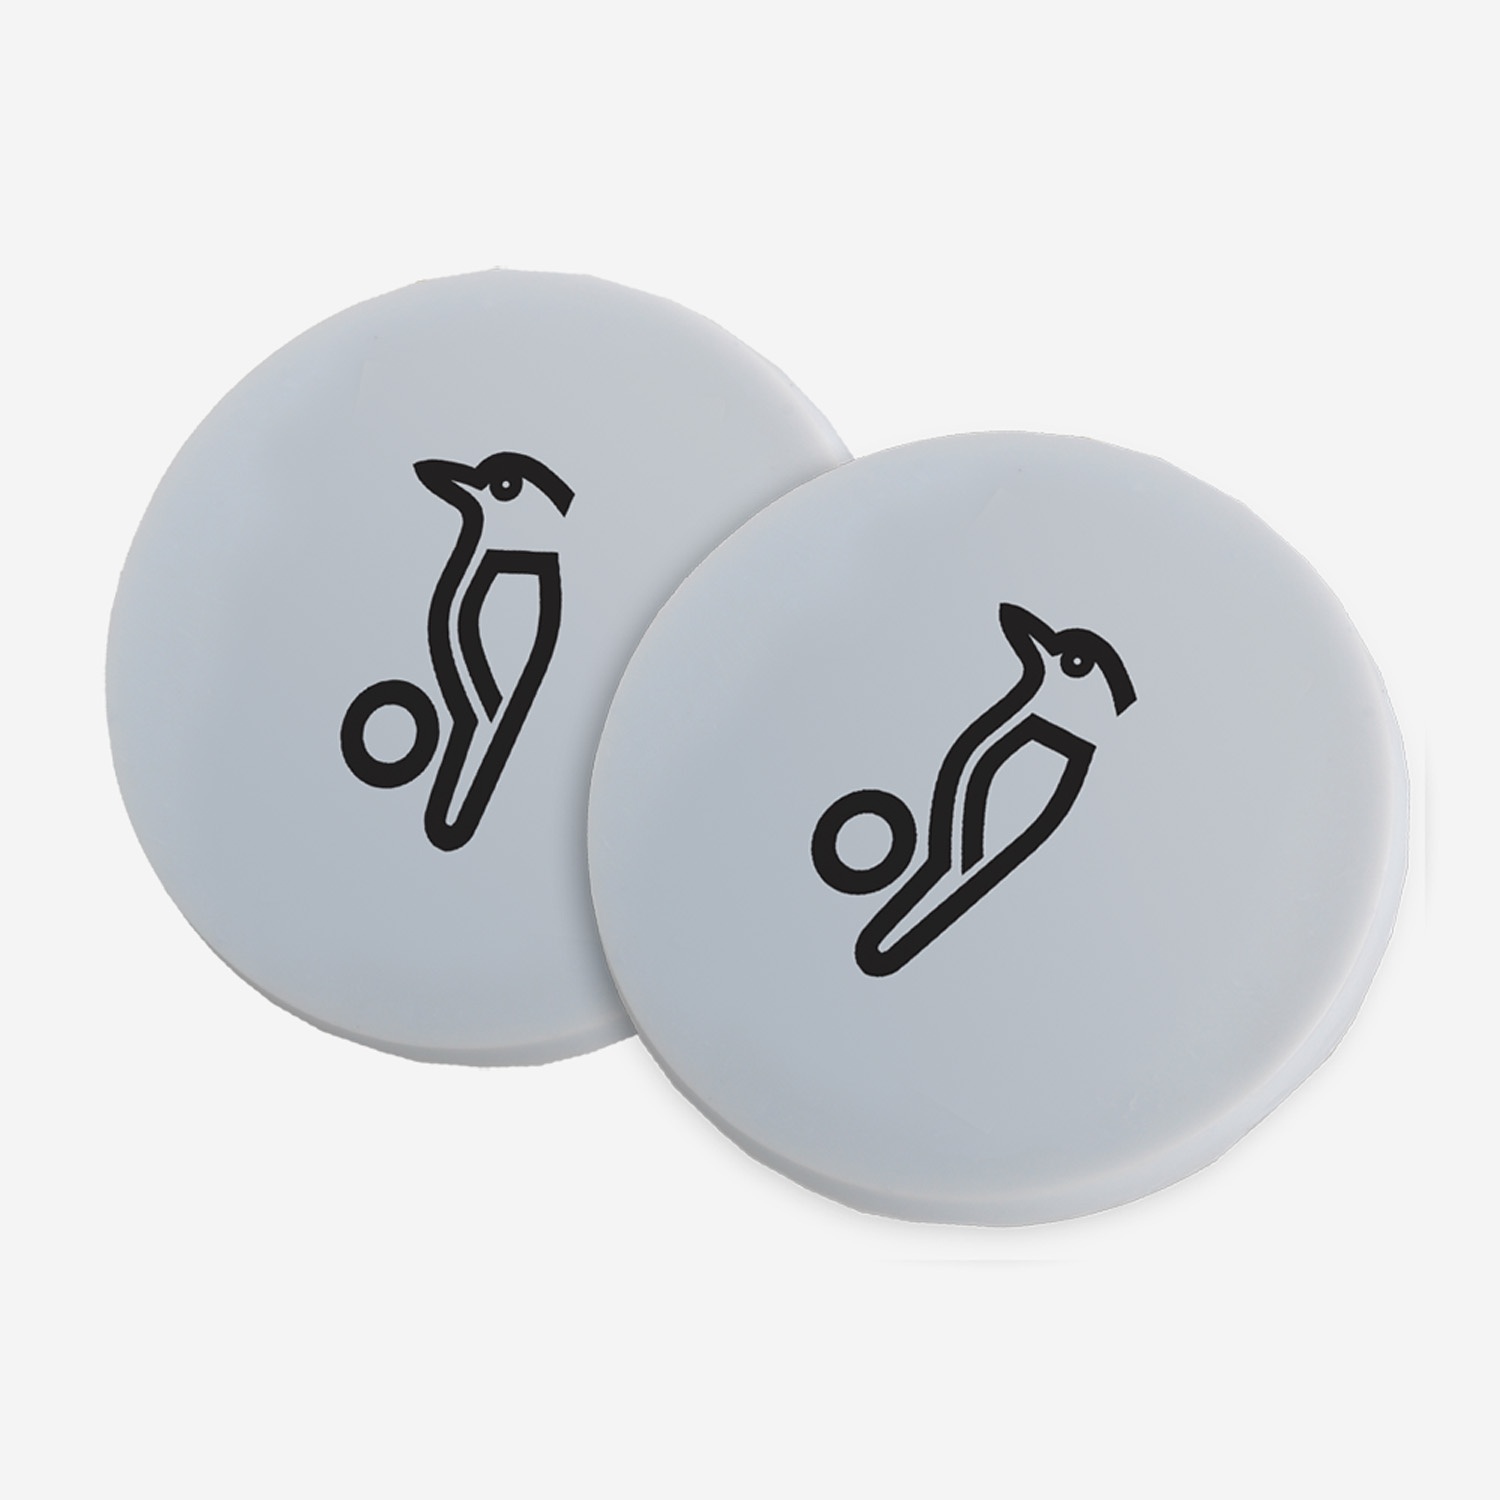
Bowlers Markers - pair
Kookaburra Bowler's Markers are sold as a pair and are constructed with a small spike underneath to keep the marker in place when setting the run up. Details Delivery Returns Kookaburra Bowler's Markers are sold as a pair and are constructed with a small spike underneath to keep the marker in place when setting the run up.
Brand: Sports Hub
Category: Sporting Goods > Athletics > Cricket > Cricket Training Aids > Cricket Bowling Markers